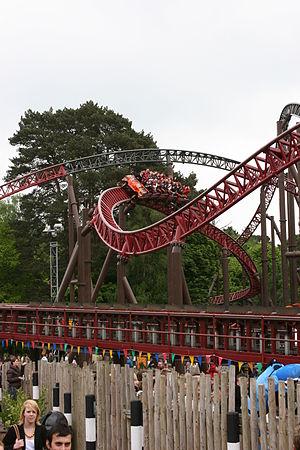
Rita - Queen of Speed sont des montagnes russes lancées en métal construites par Intamin AG à Alton Towers, Royaume-Uni.